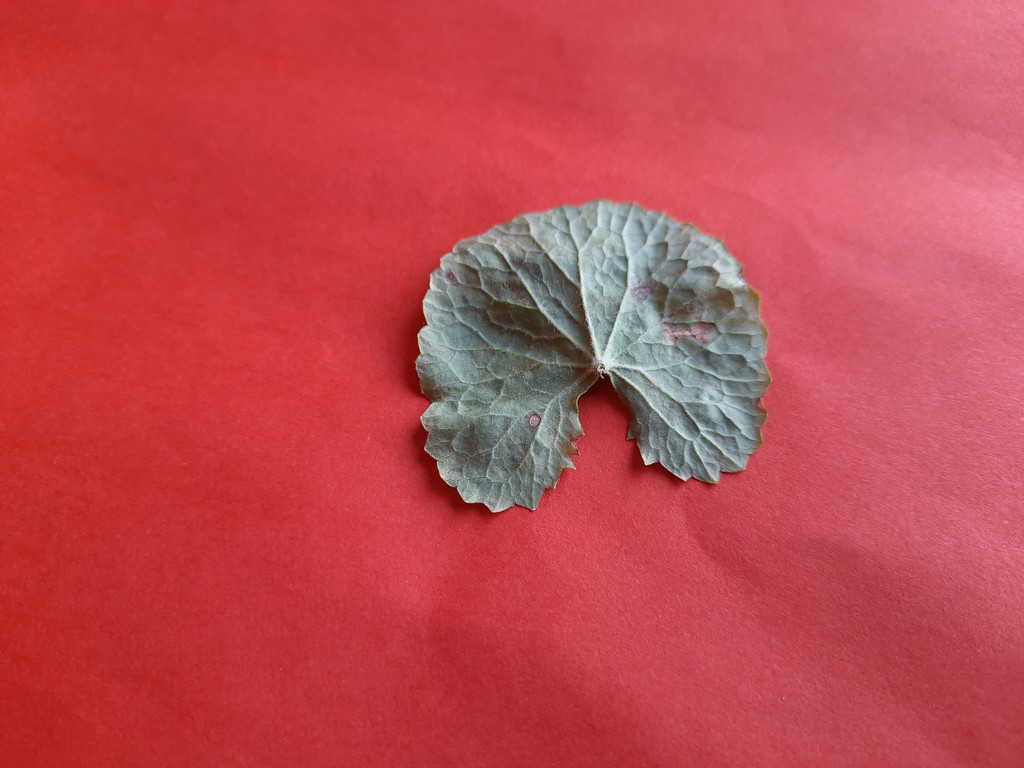
Label: Dried